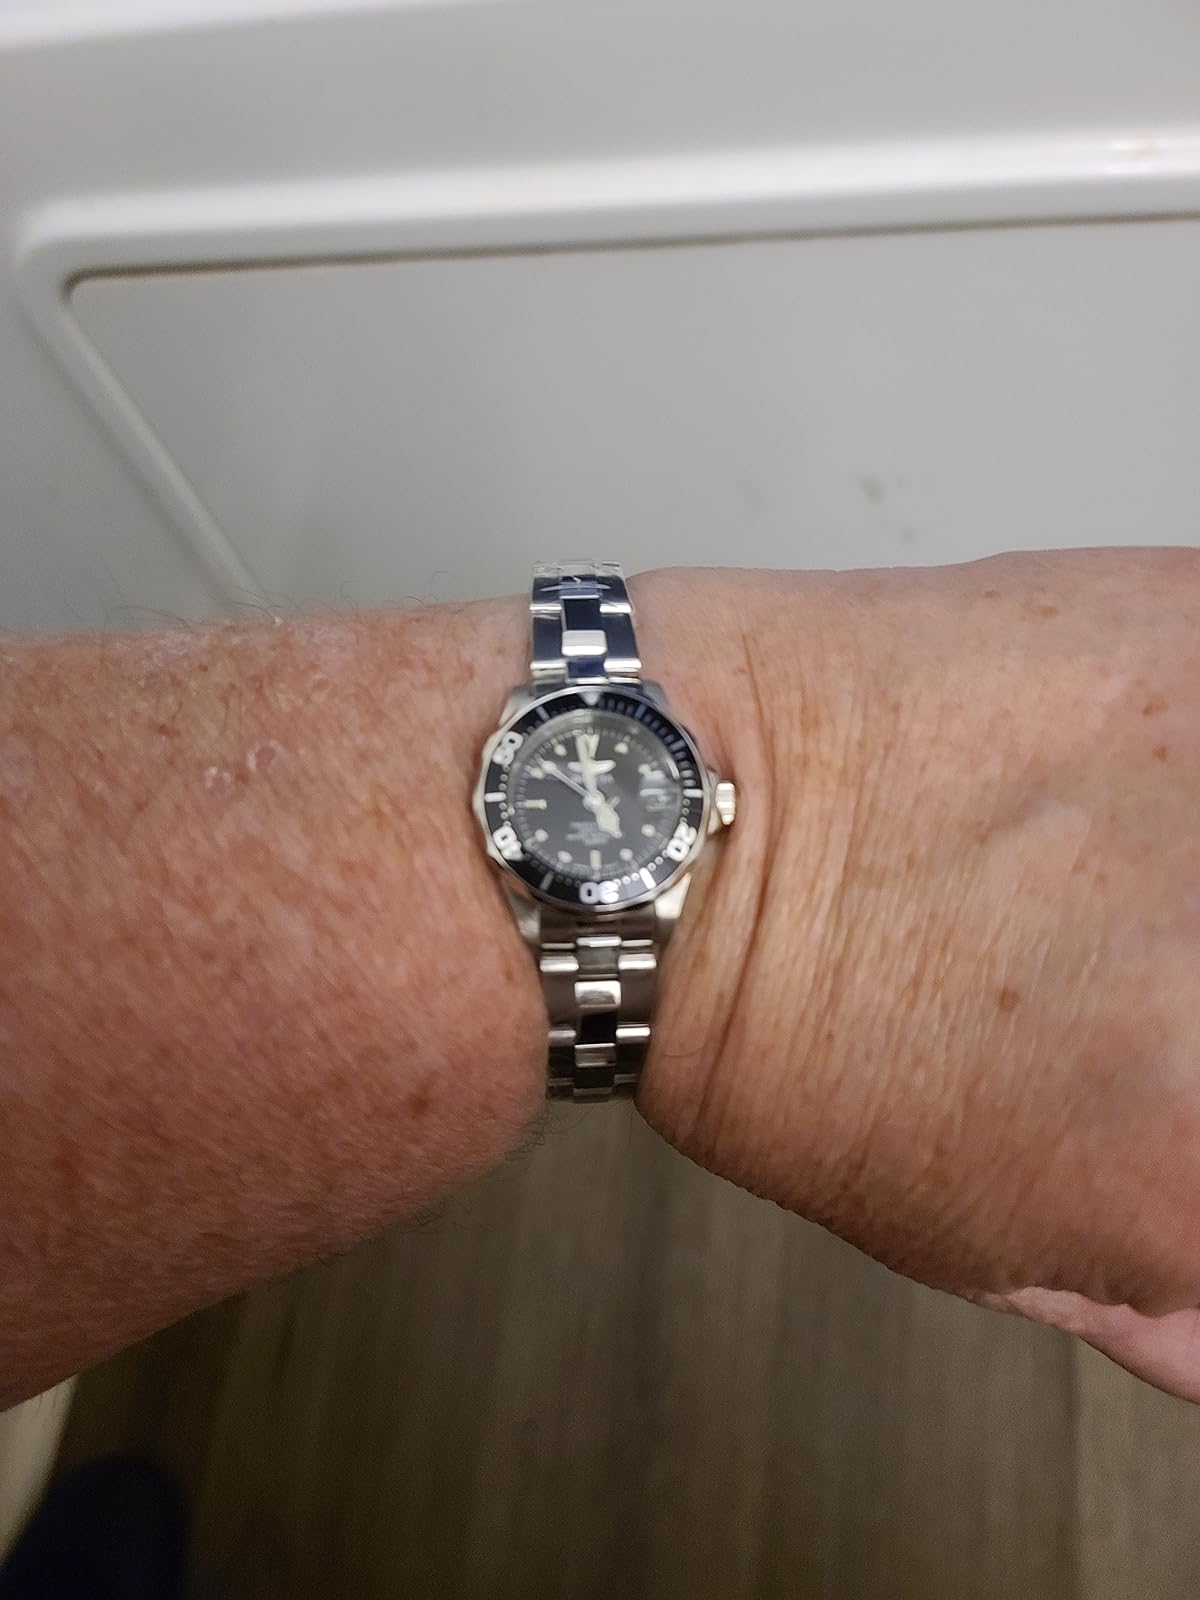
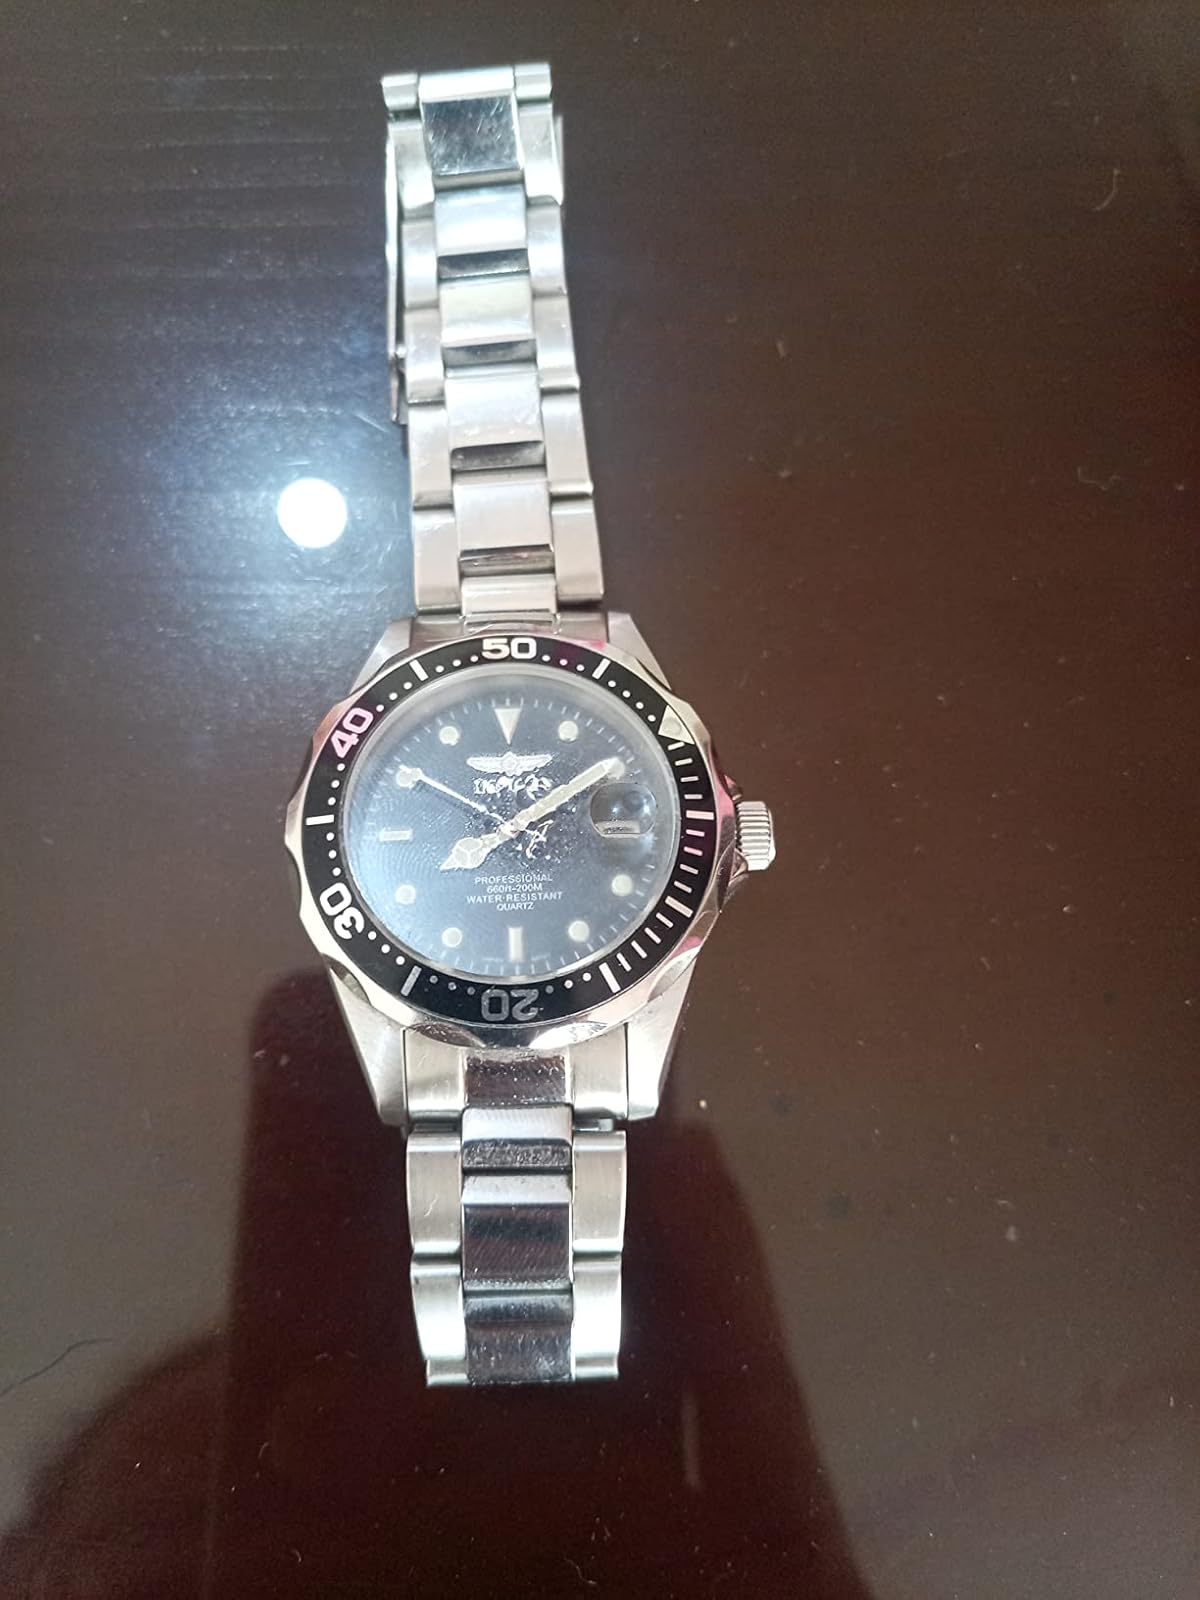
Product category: accessories_watch
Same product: yes